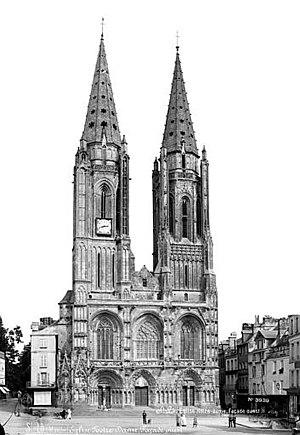
Façade ouest.